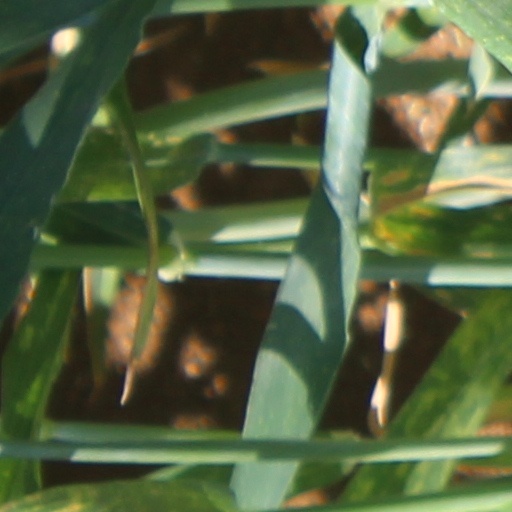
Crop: wheat